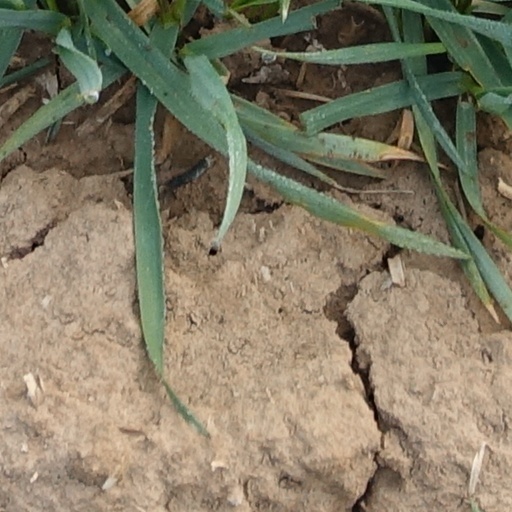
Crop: wheat